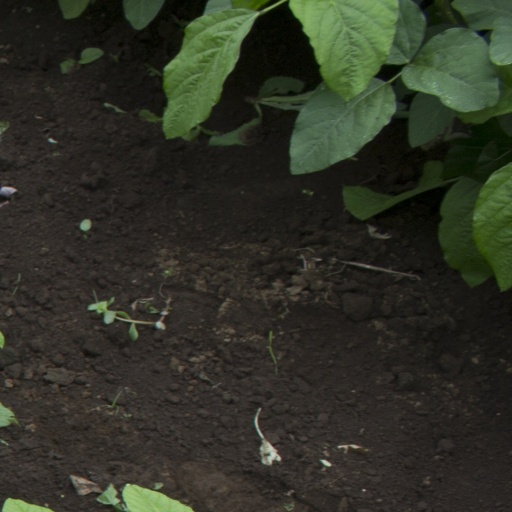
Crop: soybean